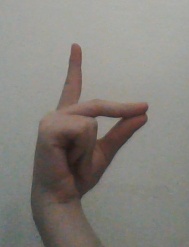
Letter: ta